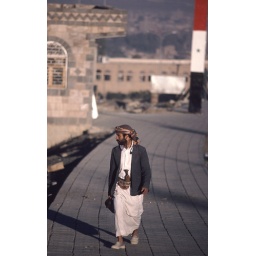
Yemeni man walking along street in Sana;a , capital of Yemen.